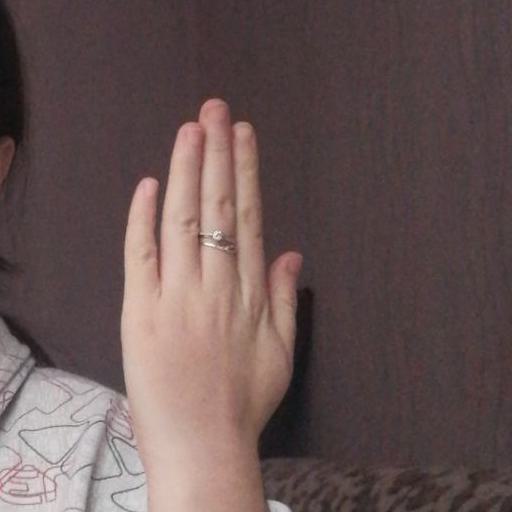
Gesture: stop_inverted